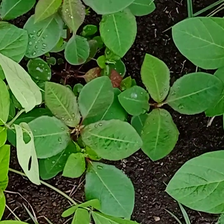
Weed species: Moti_dudhi(Euphorbia_geneculata_L)